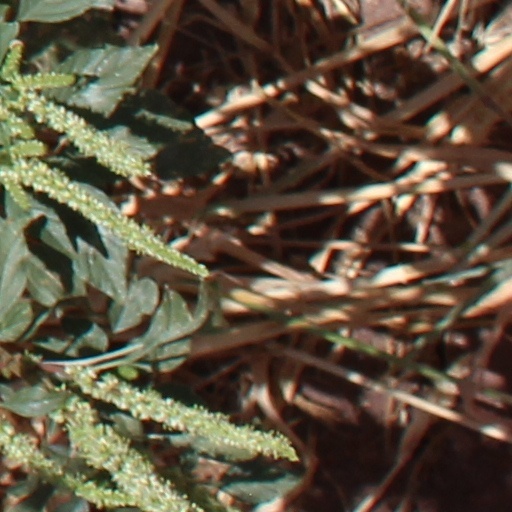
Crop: wheat